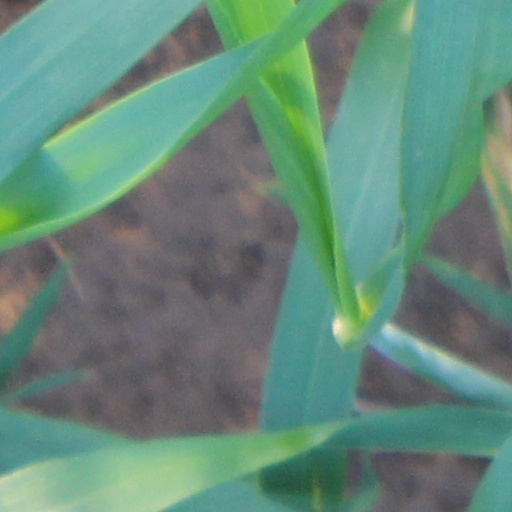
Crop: wheat